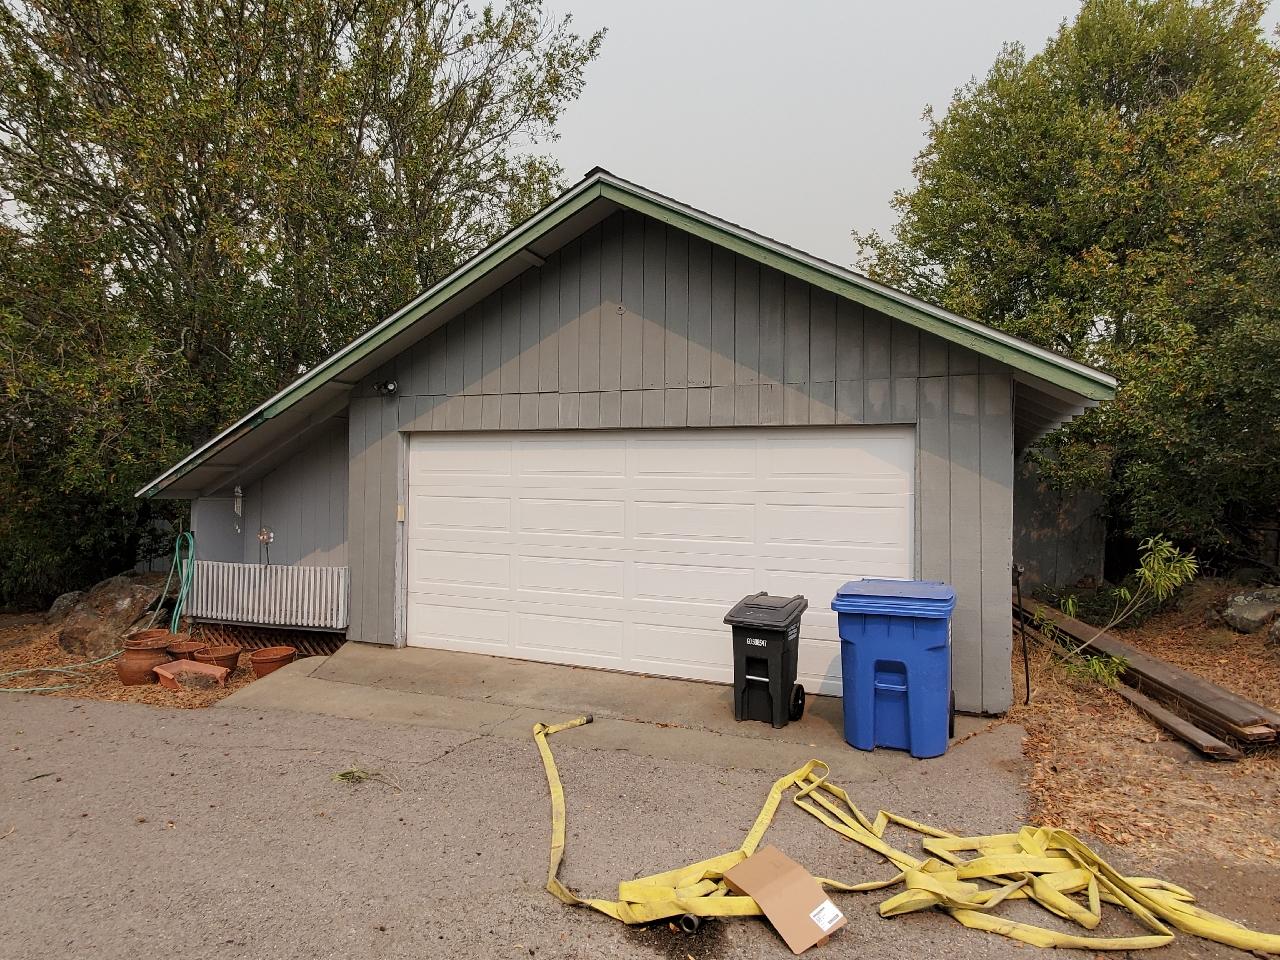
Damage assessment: no_damage